Foreign Legion Pioneers (Pionniers)

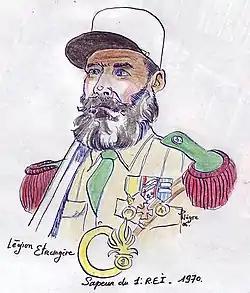
A "Pionniers Sapeurs" of the 1st Foreign Infantry Regiment 1 REI during 1970 with Medaille Militaire, Croix de la Valeur Militaire (2 palms and 2 stars), Médaille d'Outre-Mer (2 "agrafes"-clasps).

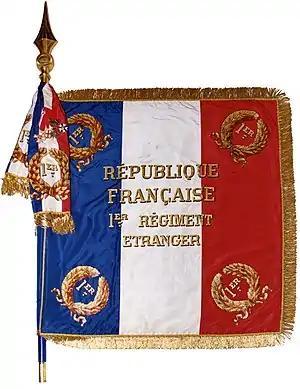
Regimental Colors of the 1st Foreign Regiment, 1 R.E

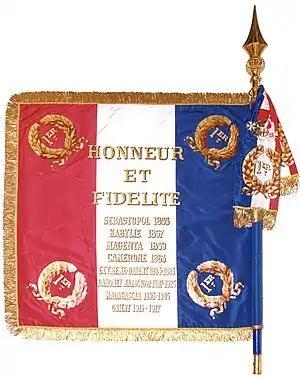
Verso Colors of the 1st Foreign Regiment, 1 R.E with Honneur et Fidélité.

Honneur Fidélité - Fidélité,